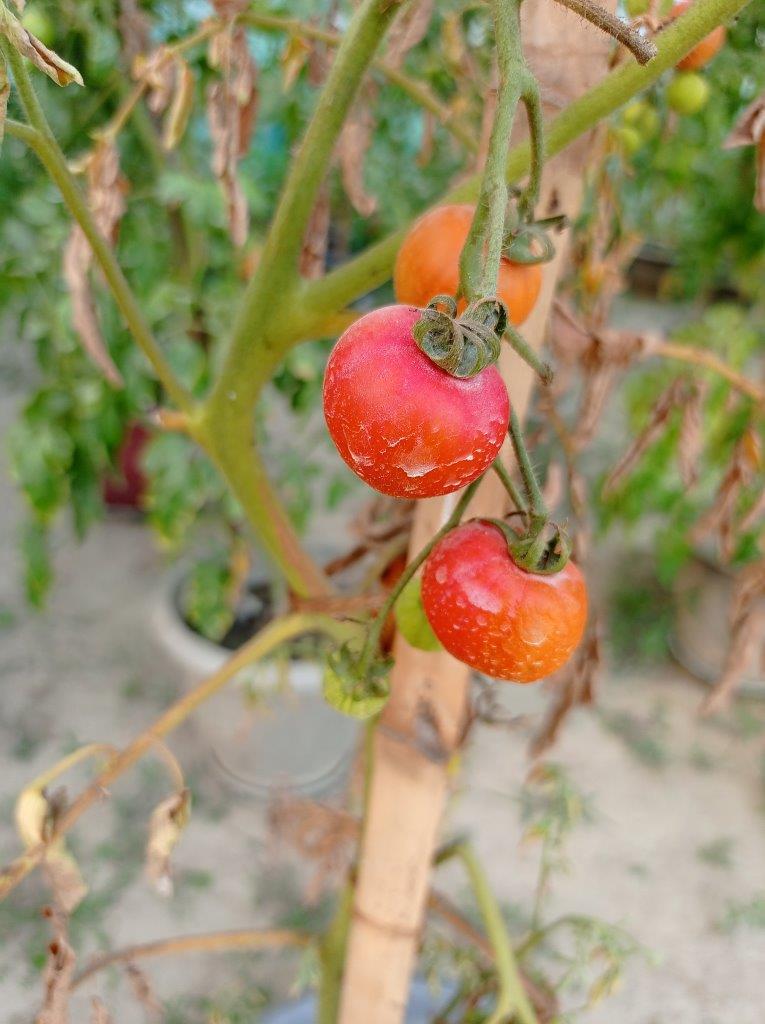
Maturity: Mature